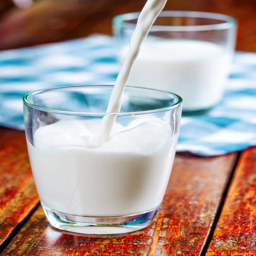
glass of cow 's milk on the table